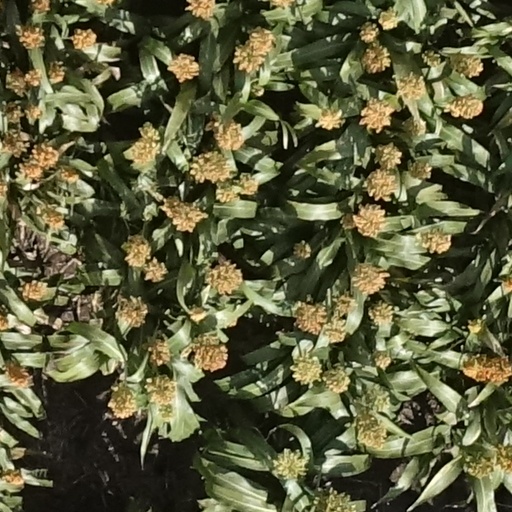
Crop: sorghum